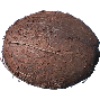
Label: cocos